Luiseth Materán

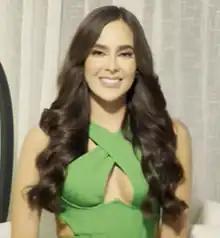
Luiseth Materán in 2022

Luiseth Emiliana Materán Bolaño (born 14 July 1996) is a Venezuelan actress, journalist, TV host, model and beauty pageant titleholder who was appointed as Miss Universe Venezuela 2021. She represented the state of Miranda at the Miss Venezuela 2020 pageant and represented Venezuela in Miss Universe 2021 in Eilat, Israel. In 2022, she represented Venezuela at Miss Grand International 2022 in Jakarta, Indonesia where she placed 3rd Runner Up.